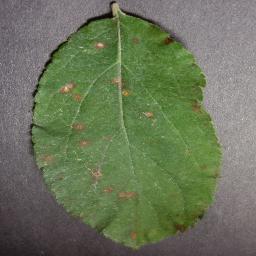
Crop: apple
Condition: cedar_rust